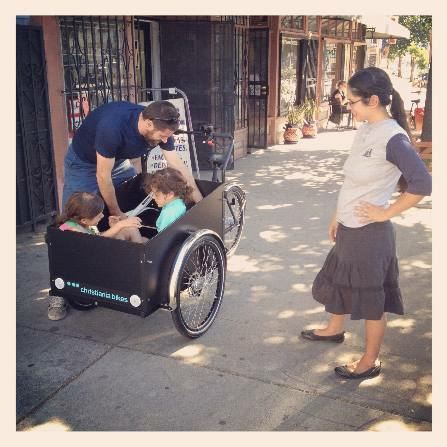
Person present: Yes